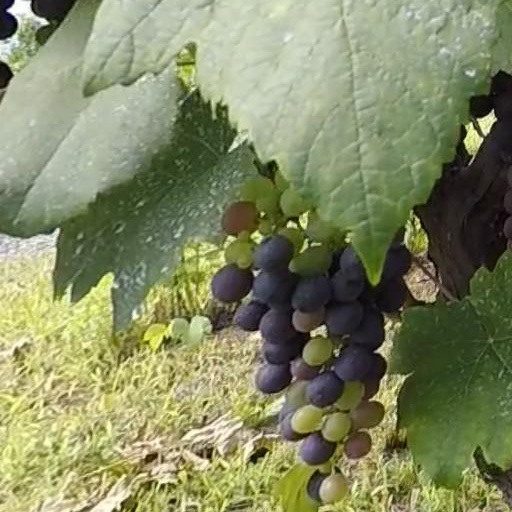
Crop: grape